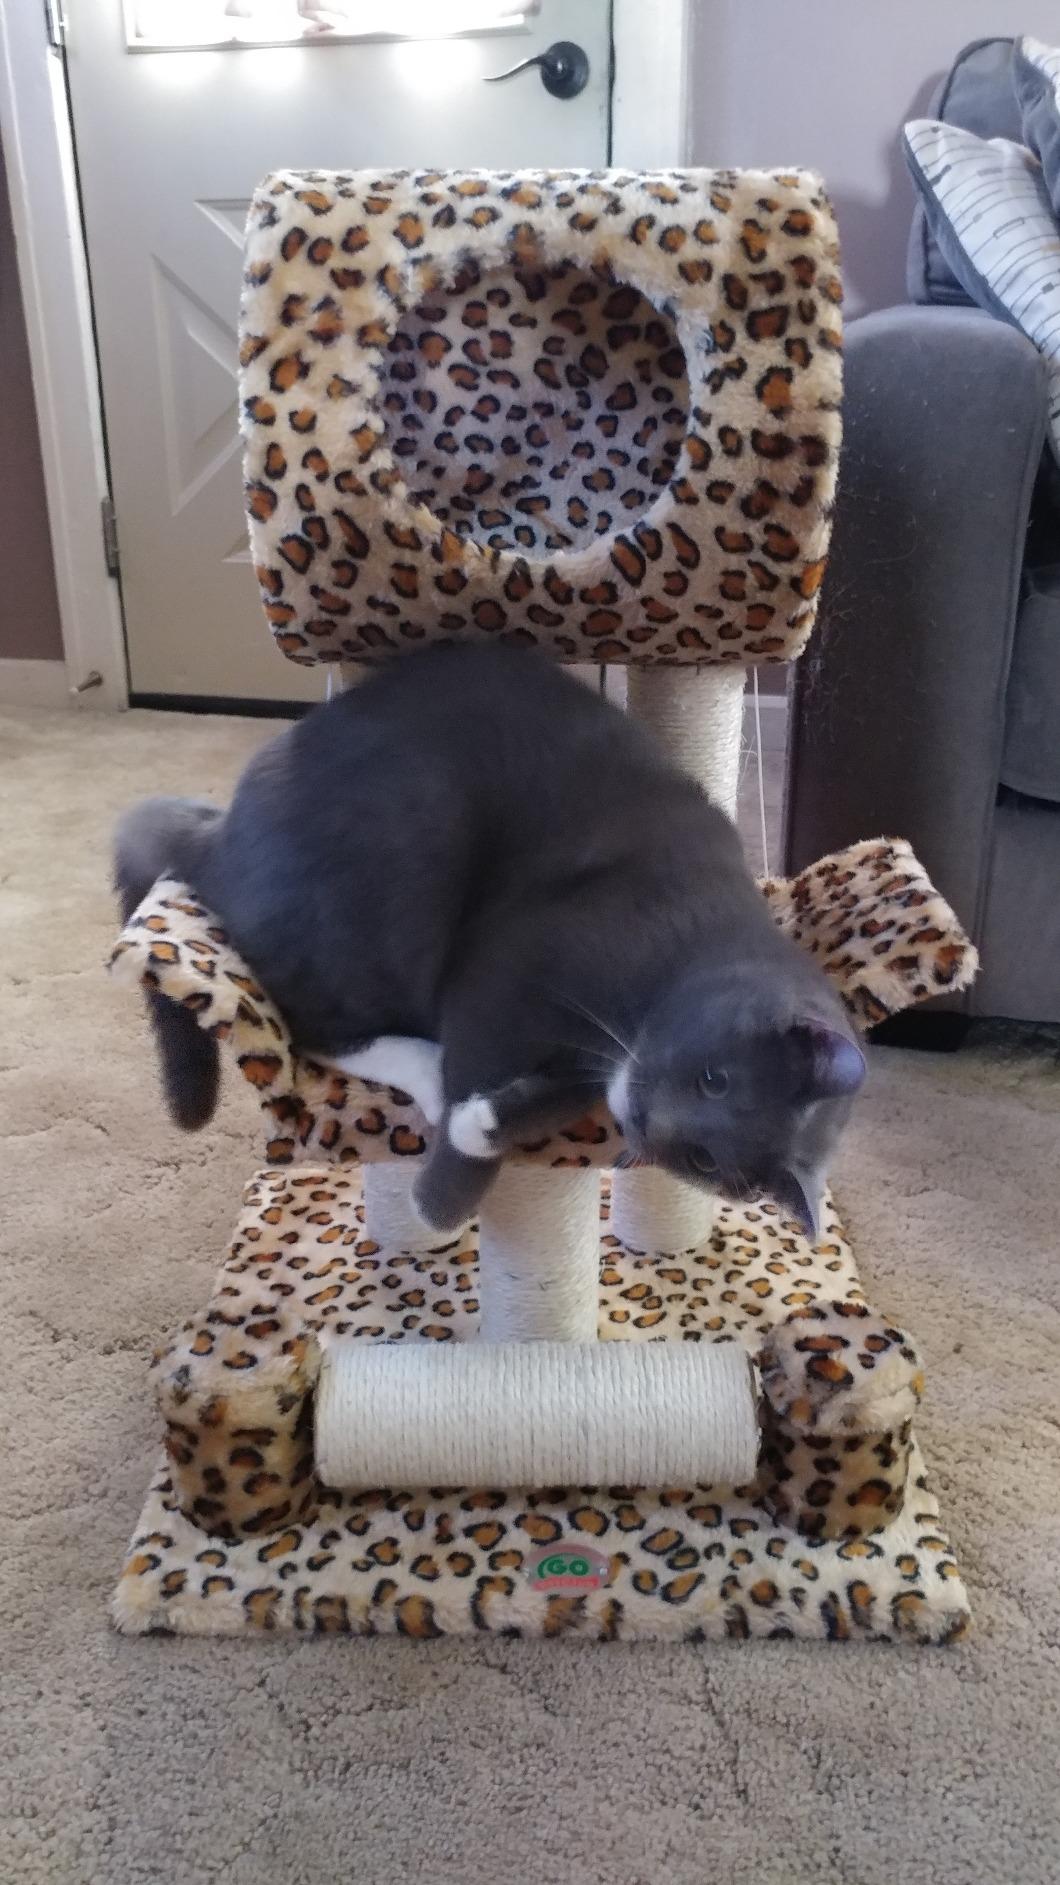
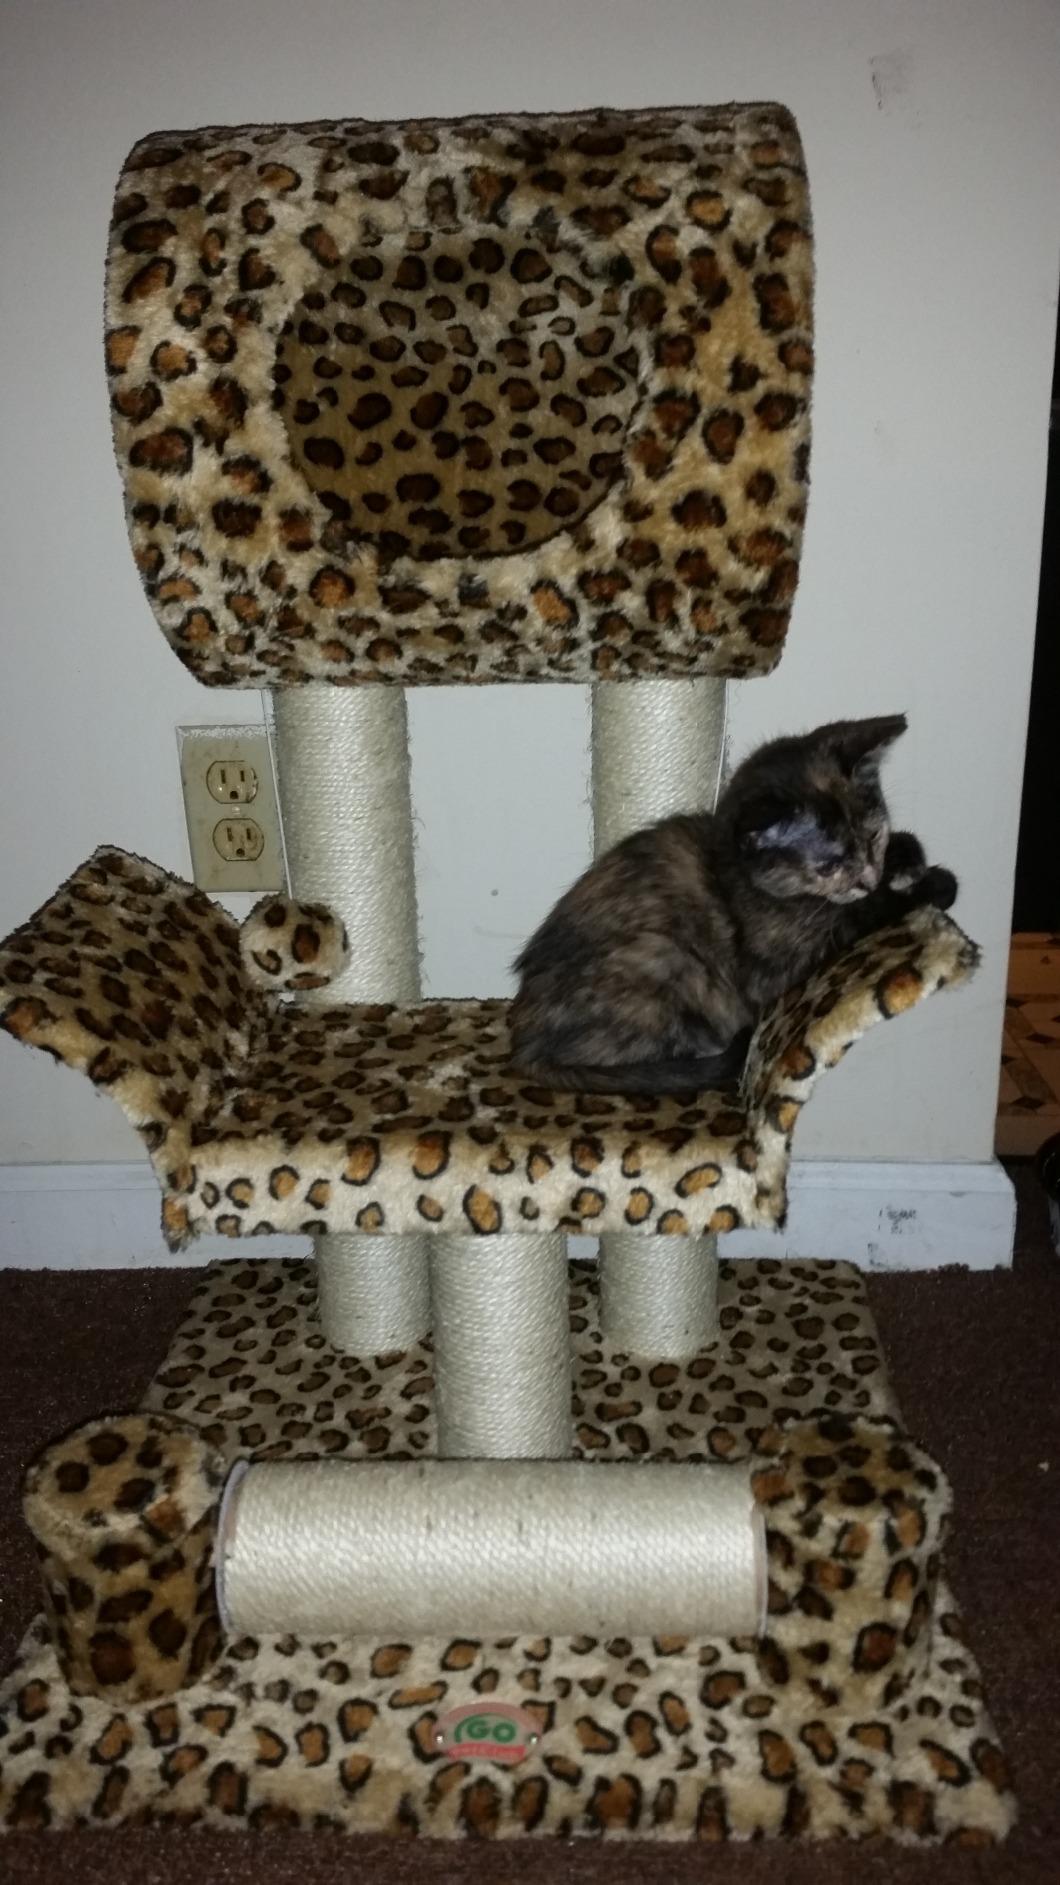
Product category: items_cat tree
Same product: yes